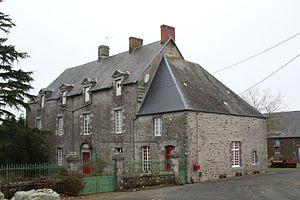
Le Mesnil-Villeman, Manche
Dragueville est une ancienne commune de la Manche. En l’an III de la République, elle fusionne avec Le Mesnil-Villeman.